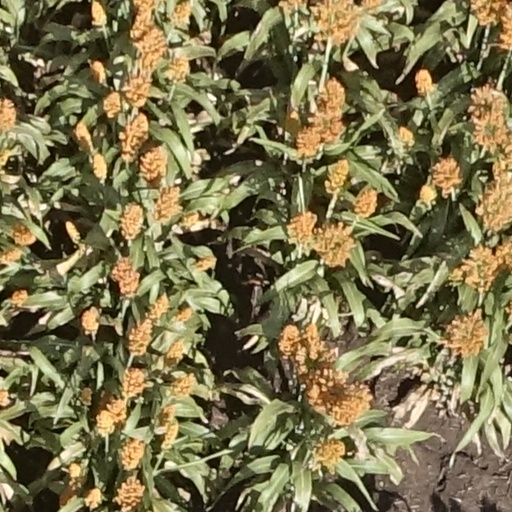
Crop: sorghum